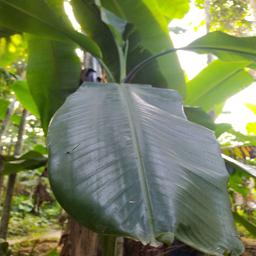
Label: JAHAJI LEAF